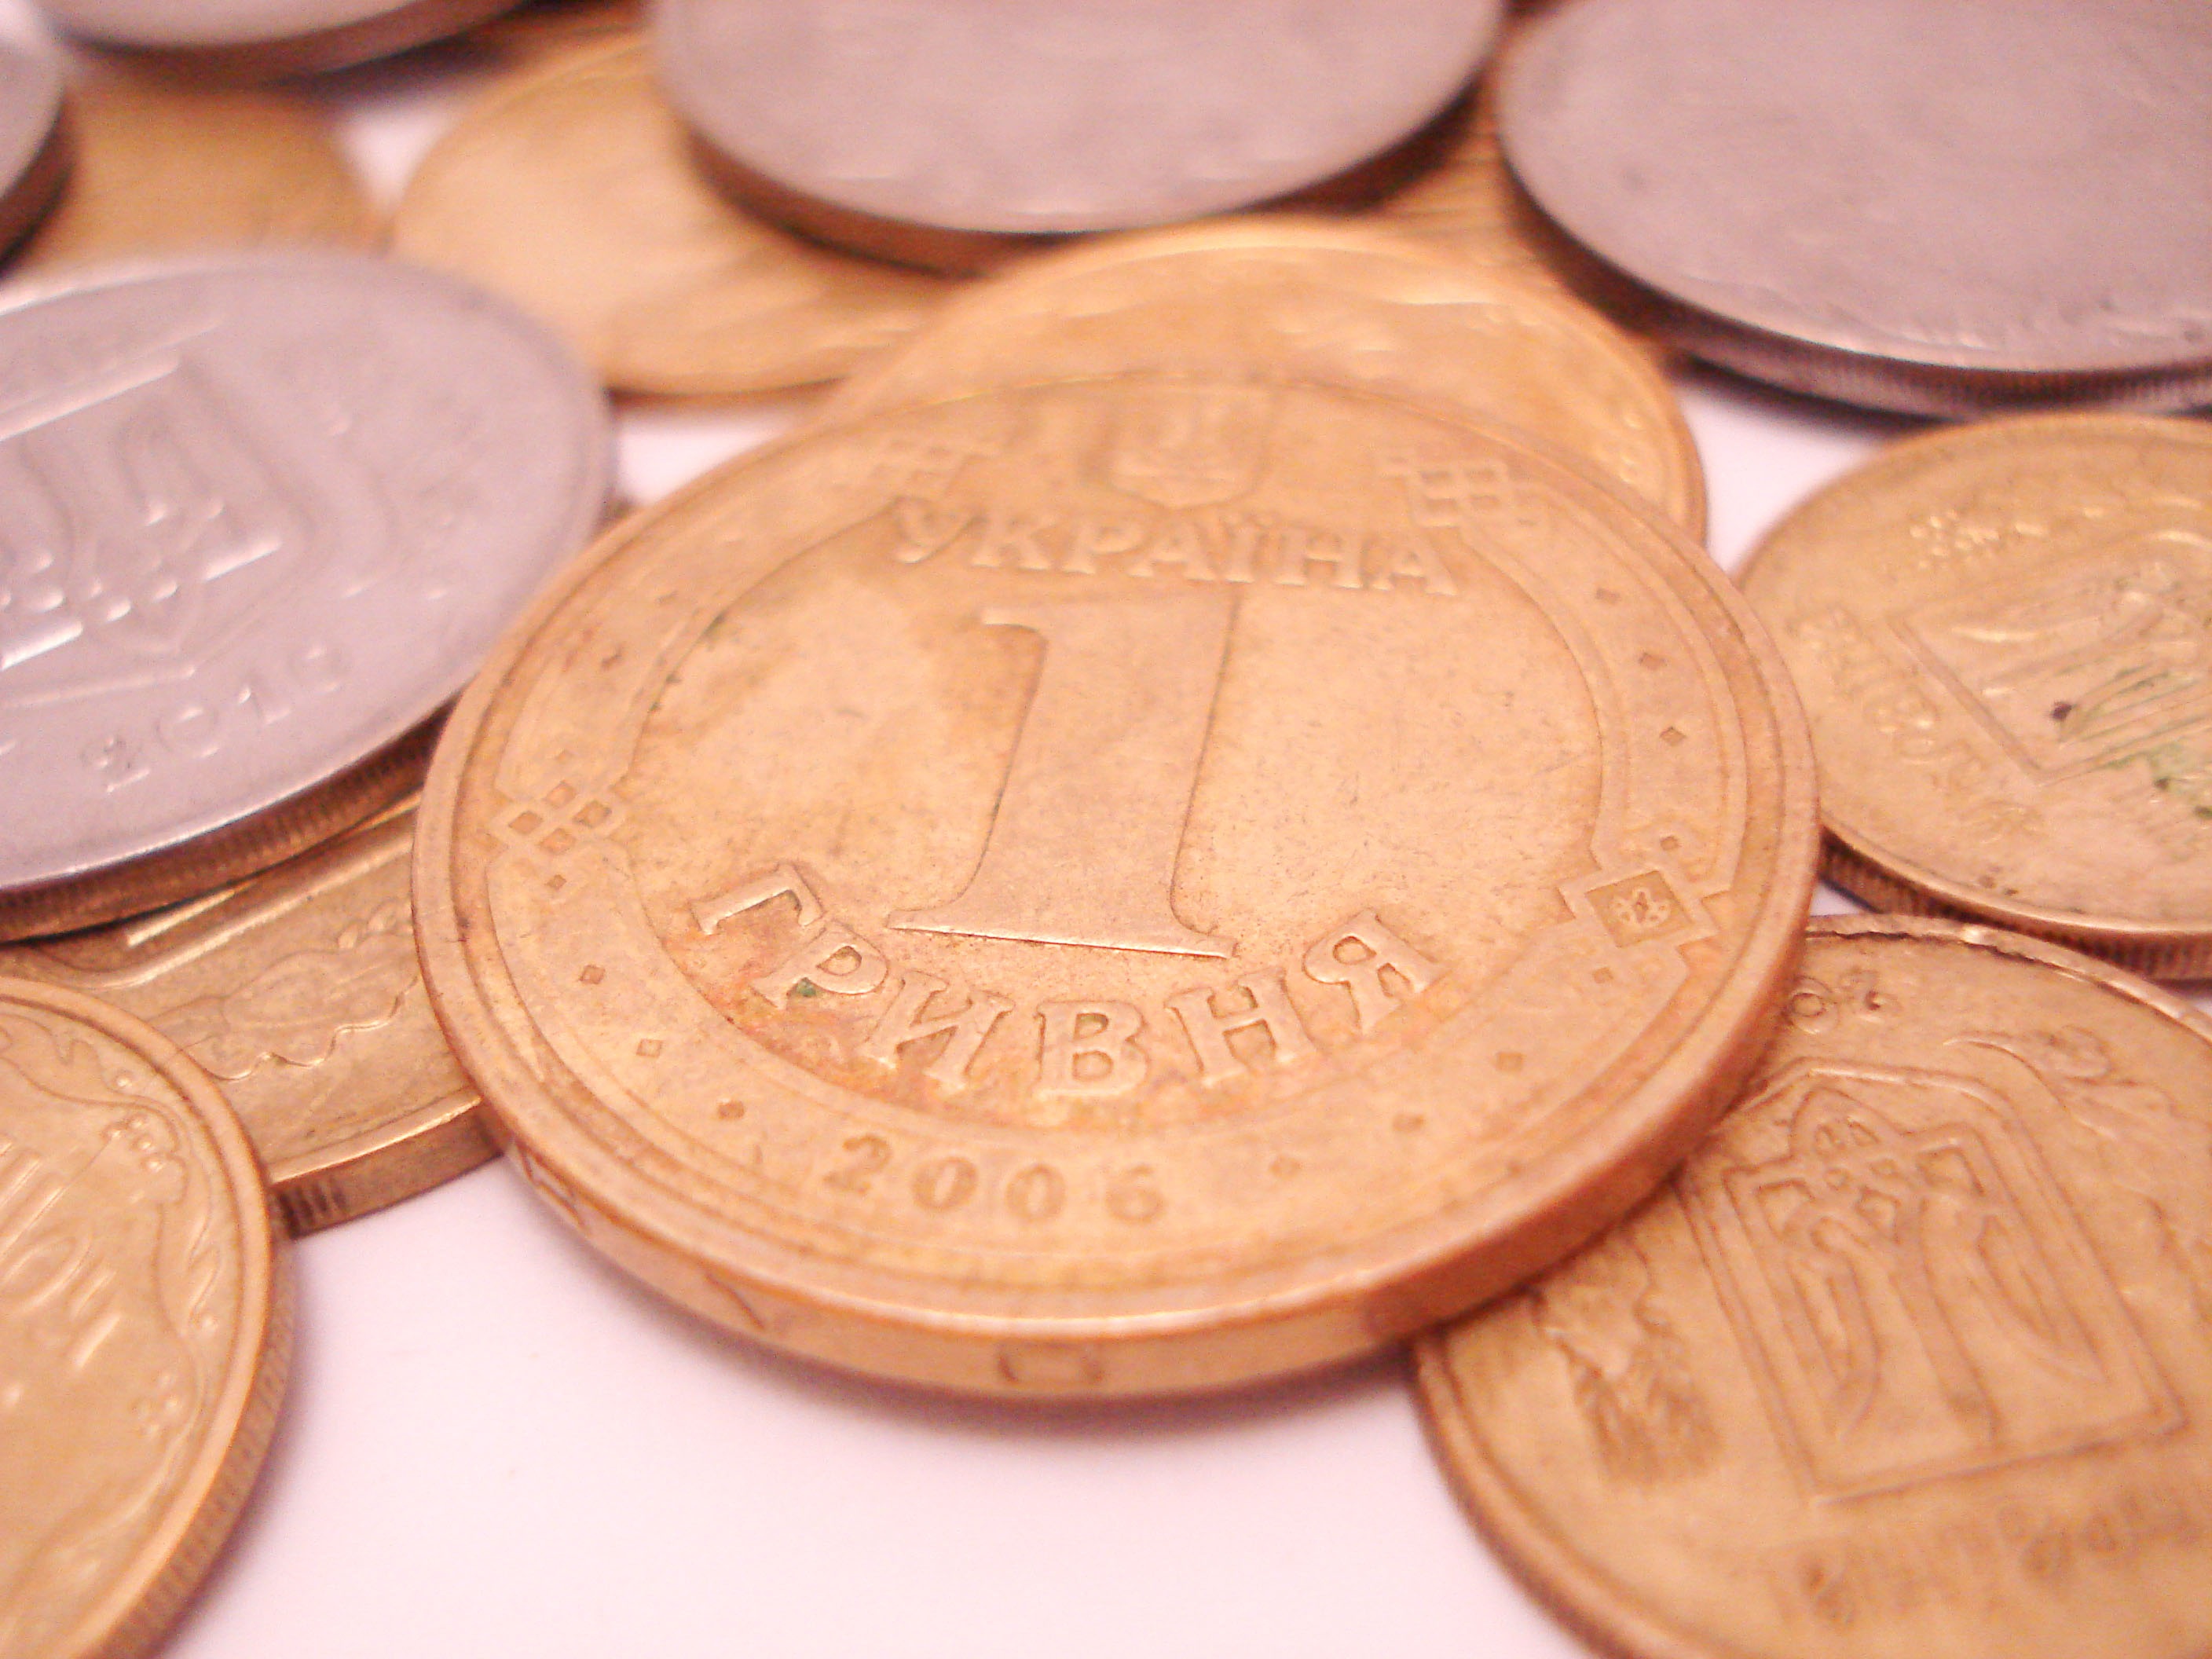
money, cash, currency, coin, ukraine, banking, economy, coins, finance, trifle